Shake Rag Historic District

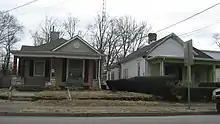
Houses on State Street in the Shake Rag Historic District

Shake Rag Historic District is located along the north end of State Street in Bowling Green, Kentucky. It is listed on the National Register of Historic Places for its significance to African-American history in Bowling Green, and is home to various historic sites. The neighborhood was established by African-Americans in the 1800s. The historical marker placed at 201 State St in 2004 reads: "SHAKE RAG: This African American community was founded in the 1800s. Bordered by the river and High, KY., and 7th Sts, the area grew to include hundreds of residents, two schools, businesses, and churches. The architecture of Shake Rag shows a growing middle-class community." The reverse reads: "The lives of residents revolved around church, school, and family activities. The congregation that became State Street Baptist was organized in 1838. State Street School was founded in 1883; the Carver Center began in 1946. The Southern Queen Hotel served black travelers. Shake Rag is a reminder of progress residents made despite social and economic hardship."